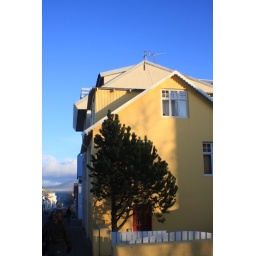
yellow house in Rekjavijk